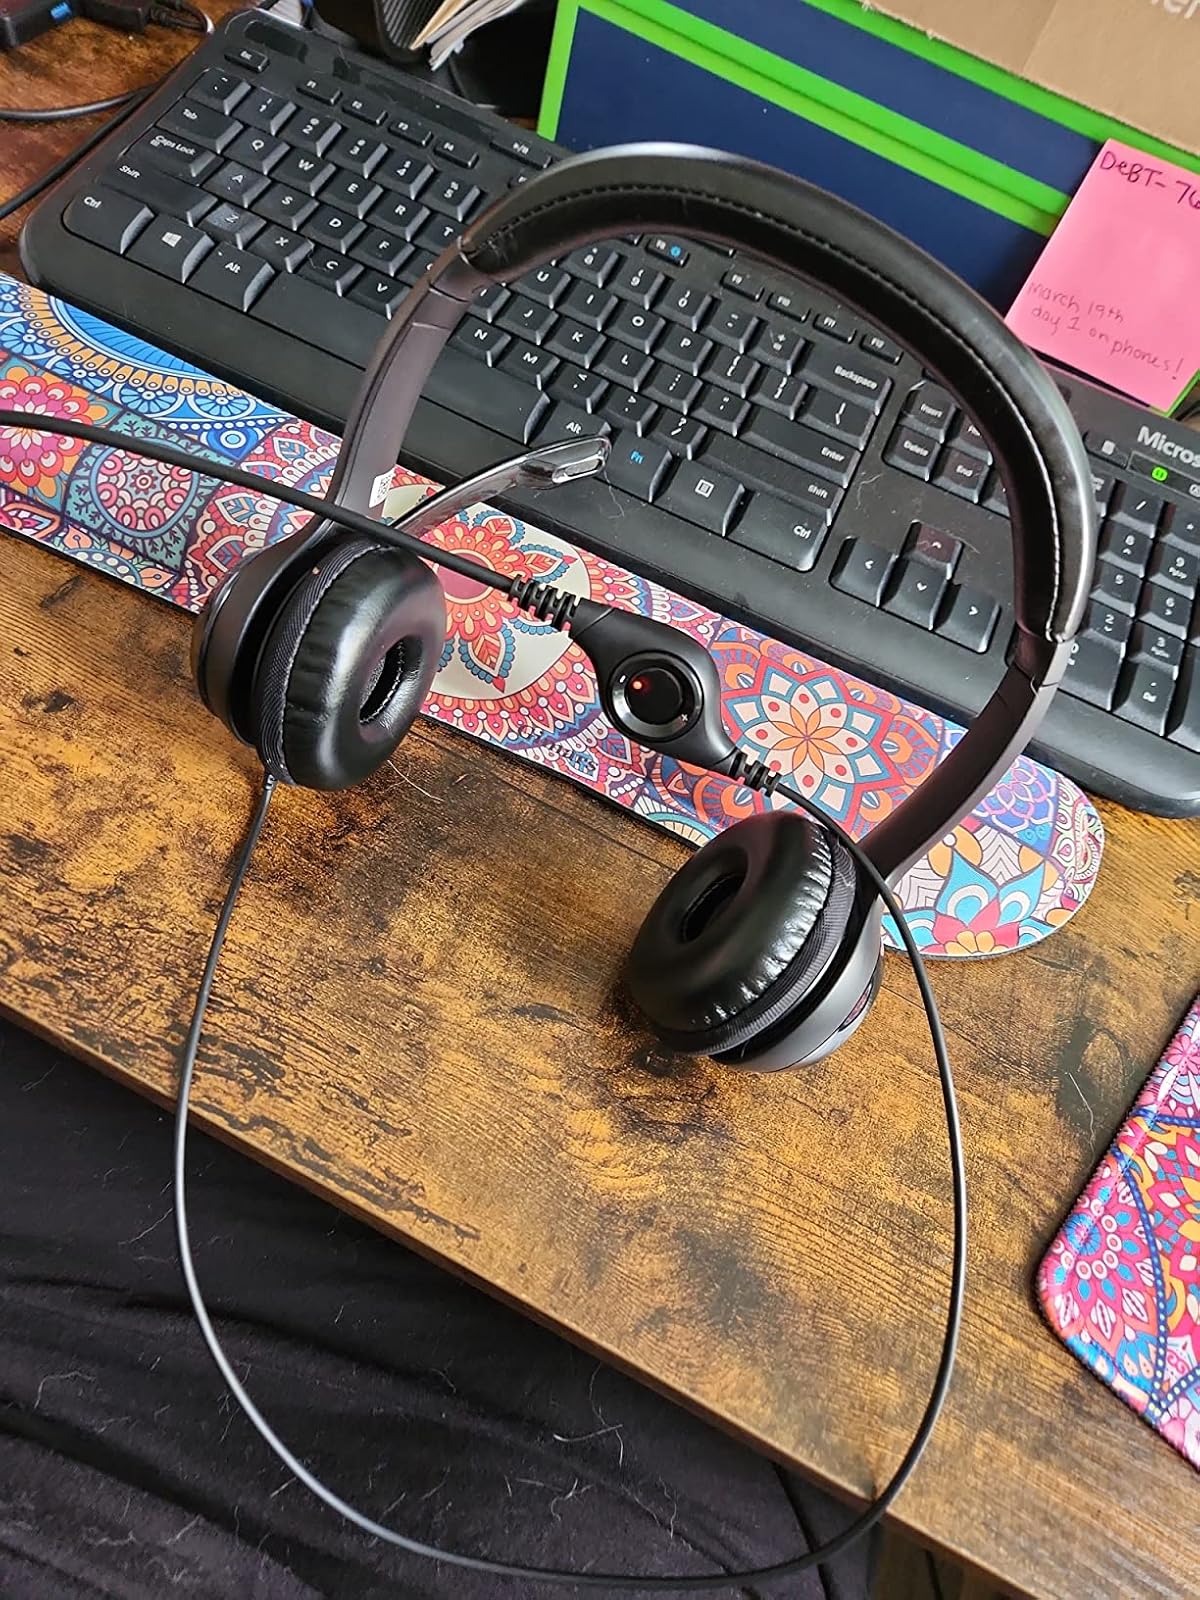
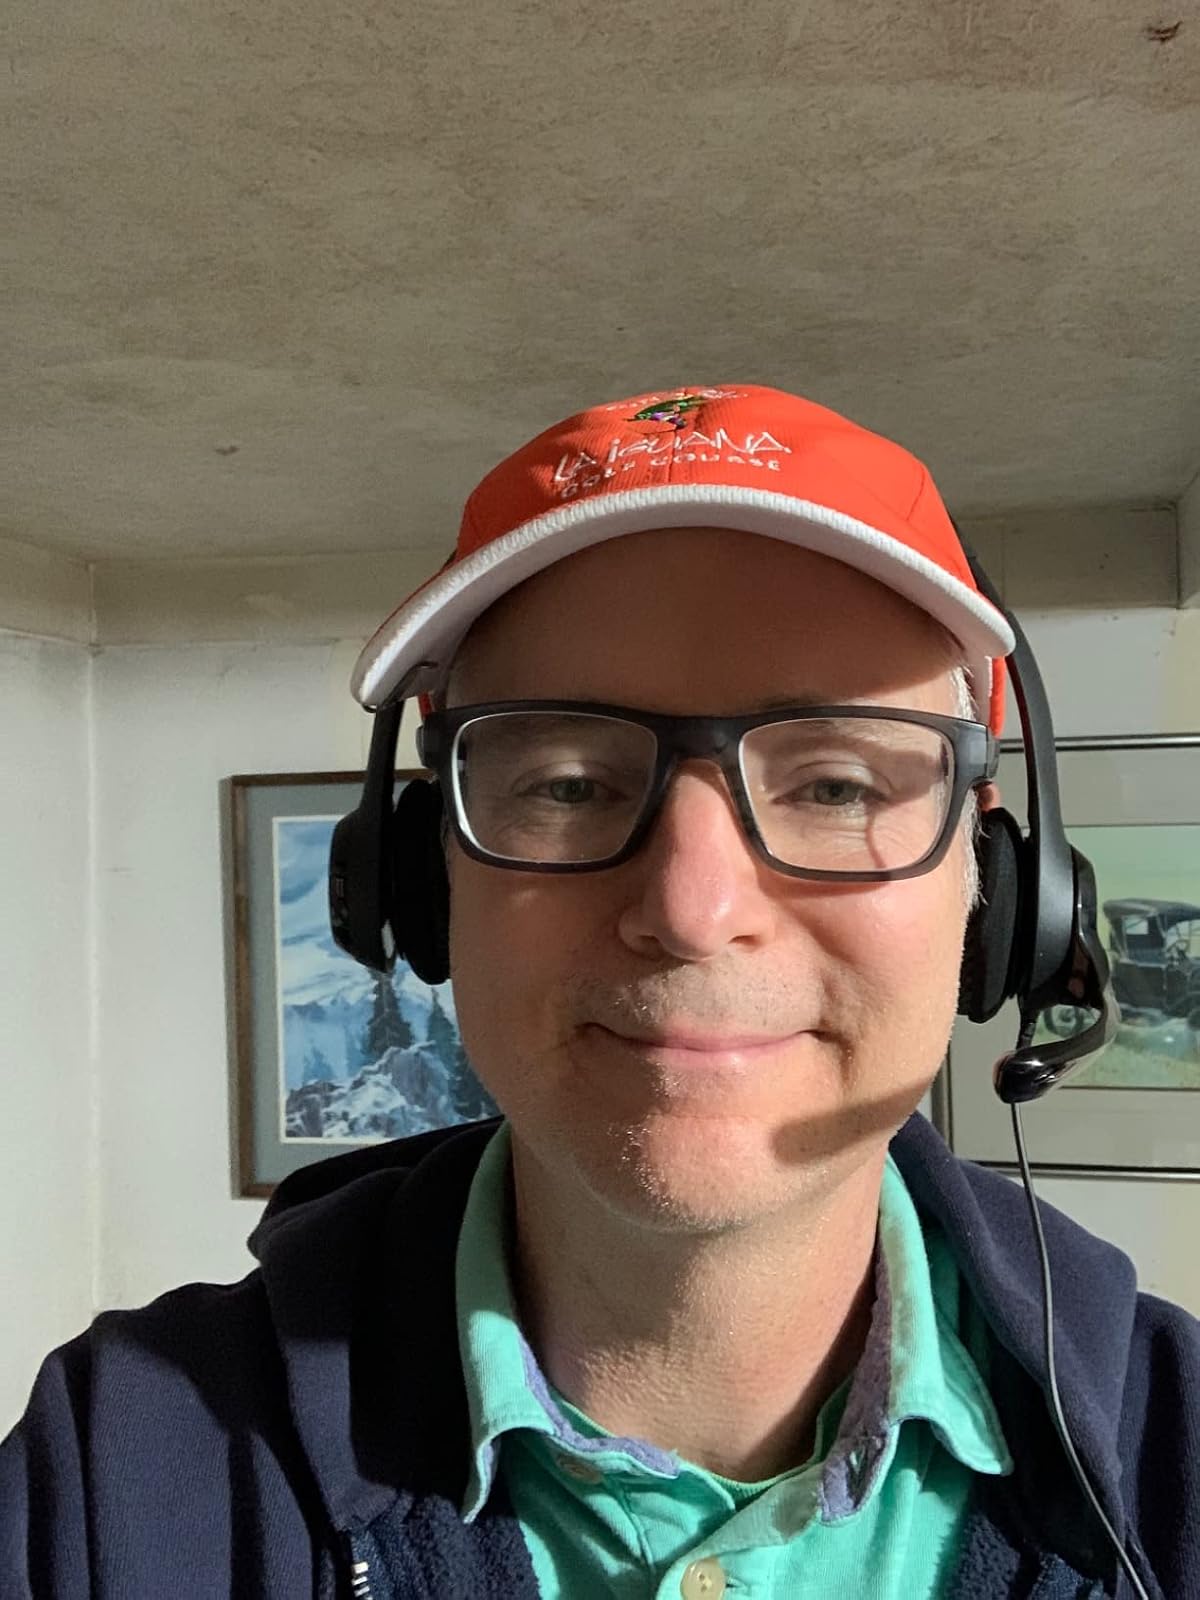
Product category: headphones
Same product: yes